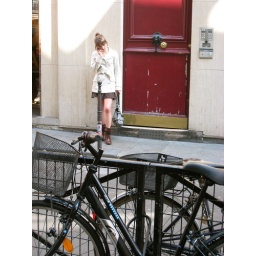
A chic young woman takes her time talking on the phone around the corner of building in Paris.